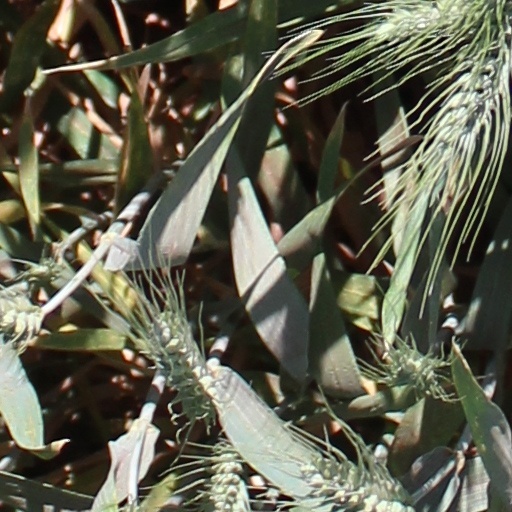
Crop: wheat